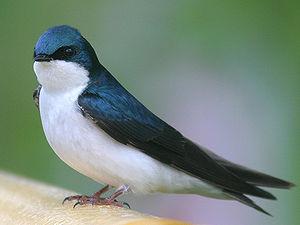
L'Hirondelle bicolore est une espèce de passereaux appartenant à la famille des Hirundinidae.
Le genre Tachycineta comprend 9 espèces d'hirondelles vivant en Amérique du Nord et du Sud.